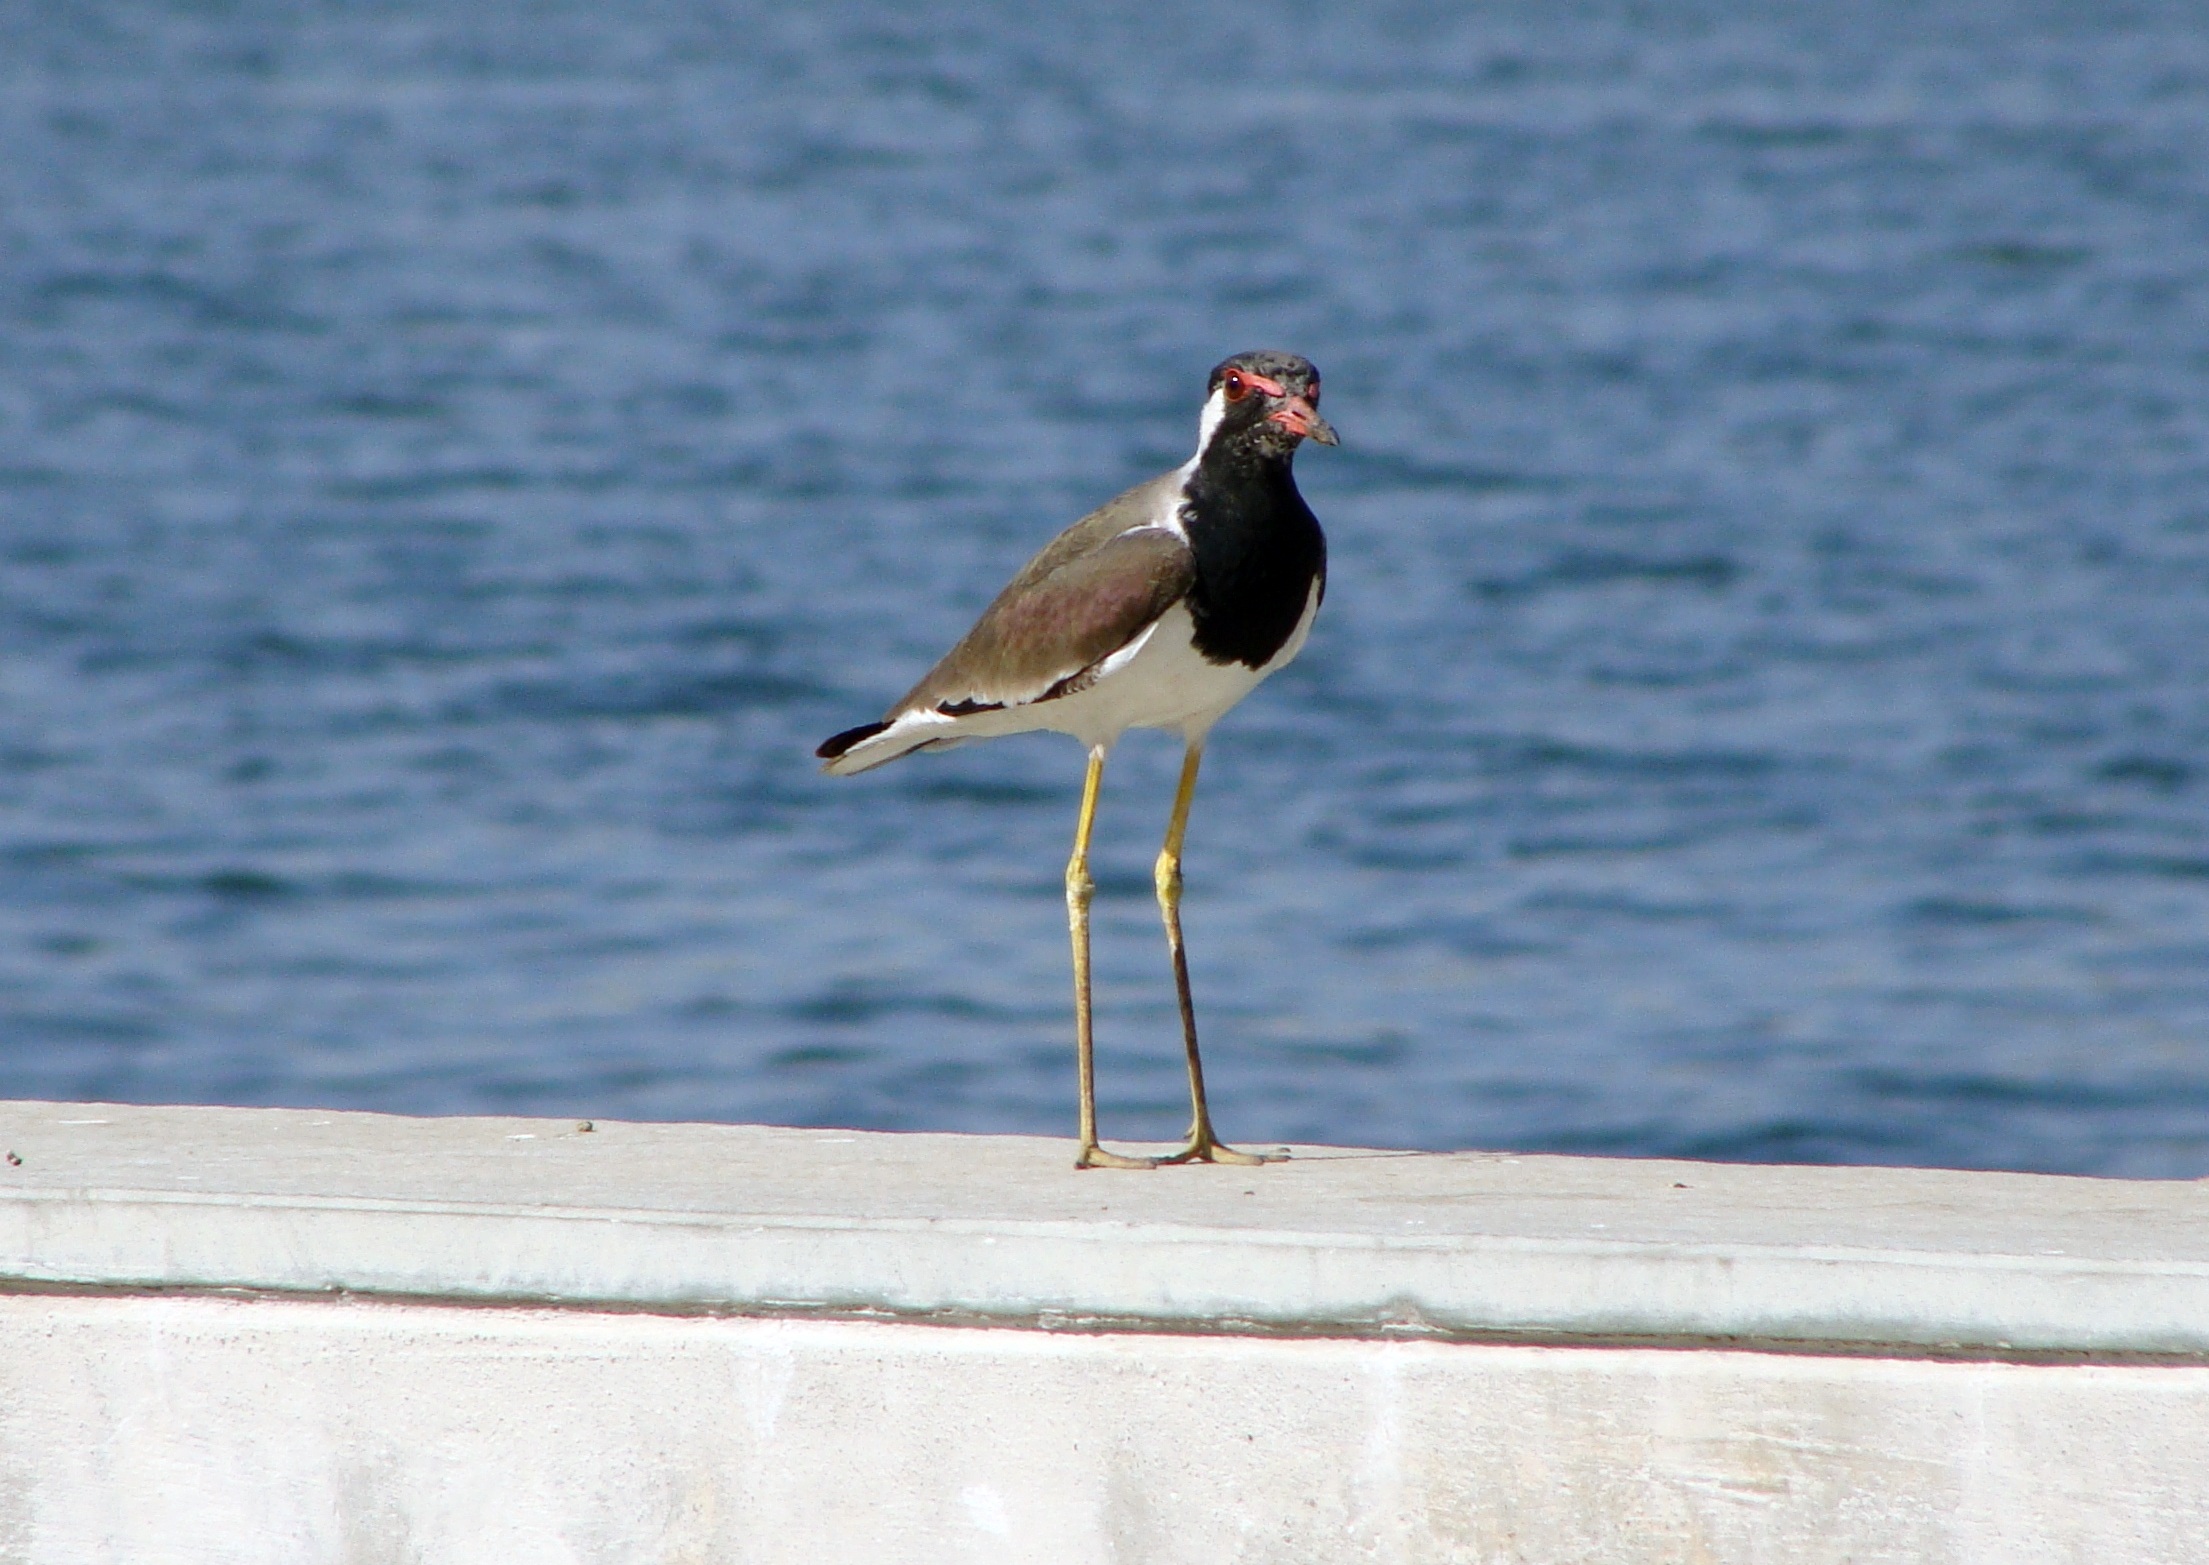
sea, water, bird, seabird, wildlife, beak, waterfront, avian, fauna, vertebrate, india, species, stilt, lapwing, shorebird, riverfront, ahmedabad, charadriiformes, sabarmati, redwattled